2017 Montreal ePrix

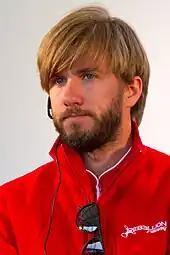
Nick Heidfeld "(pictured in 2014)" retired after 14 laps due to a collision with Loïc Duval.

The weather at the start was dry with the air temperature between and a track temperature from . A special feature of Formula E is the "Fan Boost" feature, an additional 100 kilowatts (130 hp) of power to use in the driver's second car. The three drivers who were allowed to use the boost were determined by a fan vote. For the first Montreal race, di Grassi, Vergne and Buemi were handed the extra power. When the race began at 16:00 Eastern Daylight Time, di Grassi held off Sarrazin to lead the field at the first corner. Buemi drove conservatively resulting in him being delayed in a closely bunched pack of cars in the middle of the field. He sustained handling damage from contact with Frijns's front-left wheel in the second turn and fell to 16th place. Evans and his teammate Carroll made fast getaways and moved to fourth and eighth. Prost struggled at the start and lost two positions to fall to sixth position after making contact with one of the Jaguar cars. Heidfeld gained four positions by the end of the first lap while Buemi lost four places over the same distance.